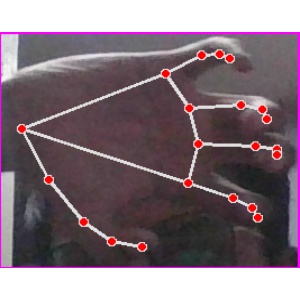
अक्षर: त